Marana Mrudangam

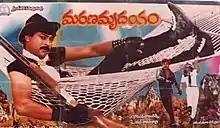
Theatrical poster

Marana Mrudangam is a 1988 Indian Telugu-language action crime film directed by A. Kodandarami Reddy. Produced by K. S. Rama Rao under the Creative Commercials banner, it stars Chiranjeevi, Radha, Suhasini, and Naga Babu in lead roles. Based on the novel of the same name by Yandamuri Veerendranath, "Marana Mrudangam" features a musical score composed by Ilayaraja.